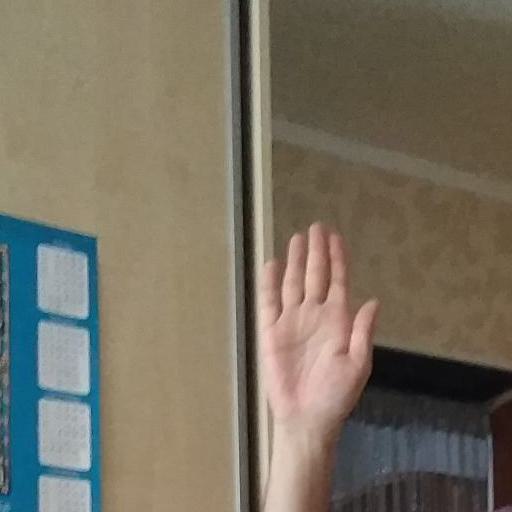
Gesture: stop